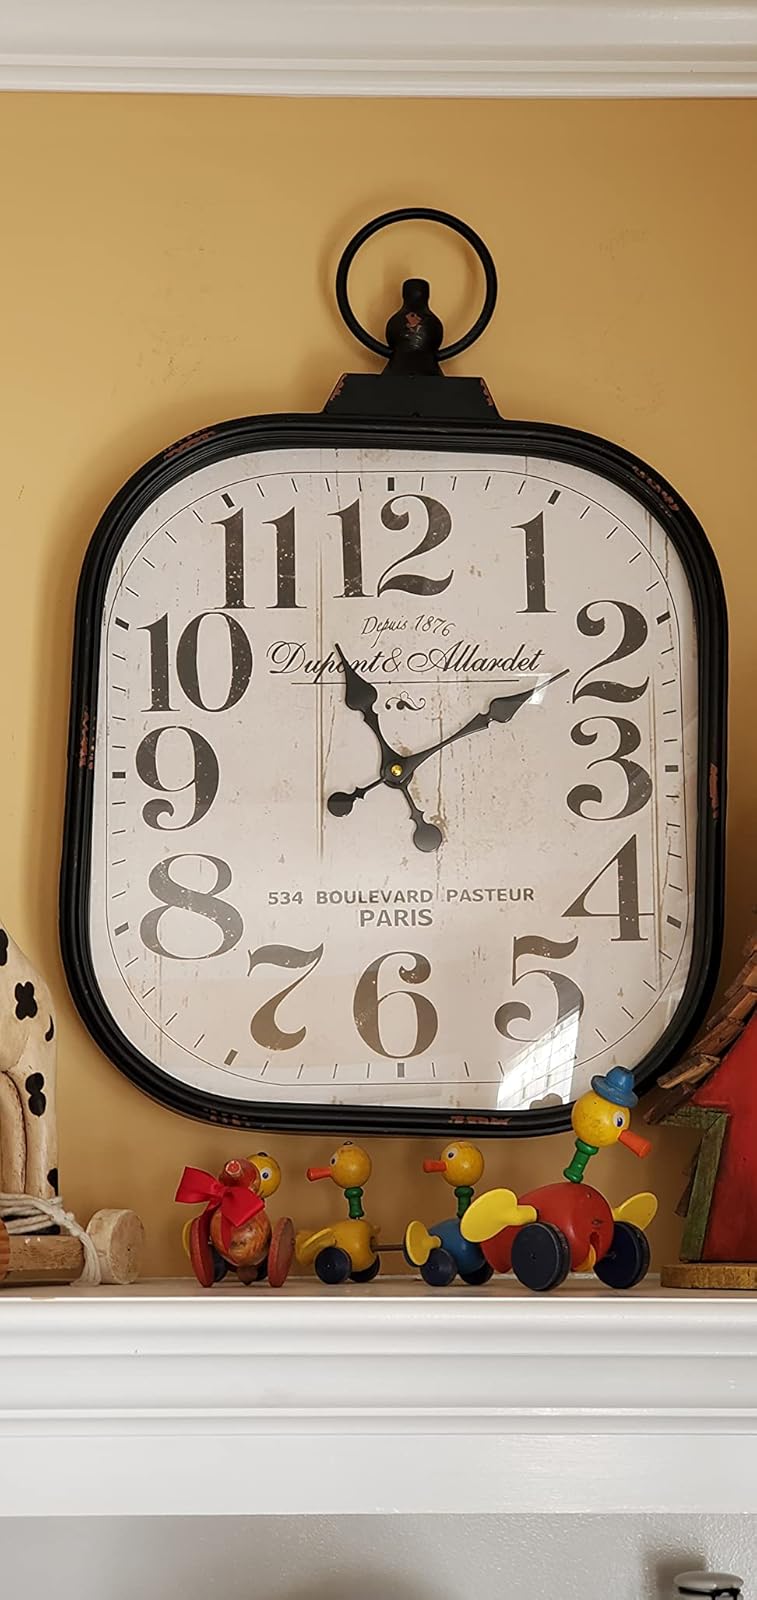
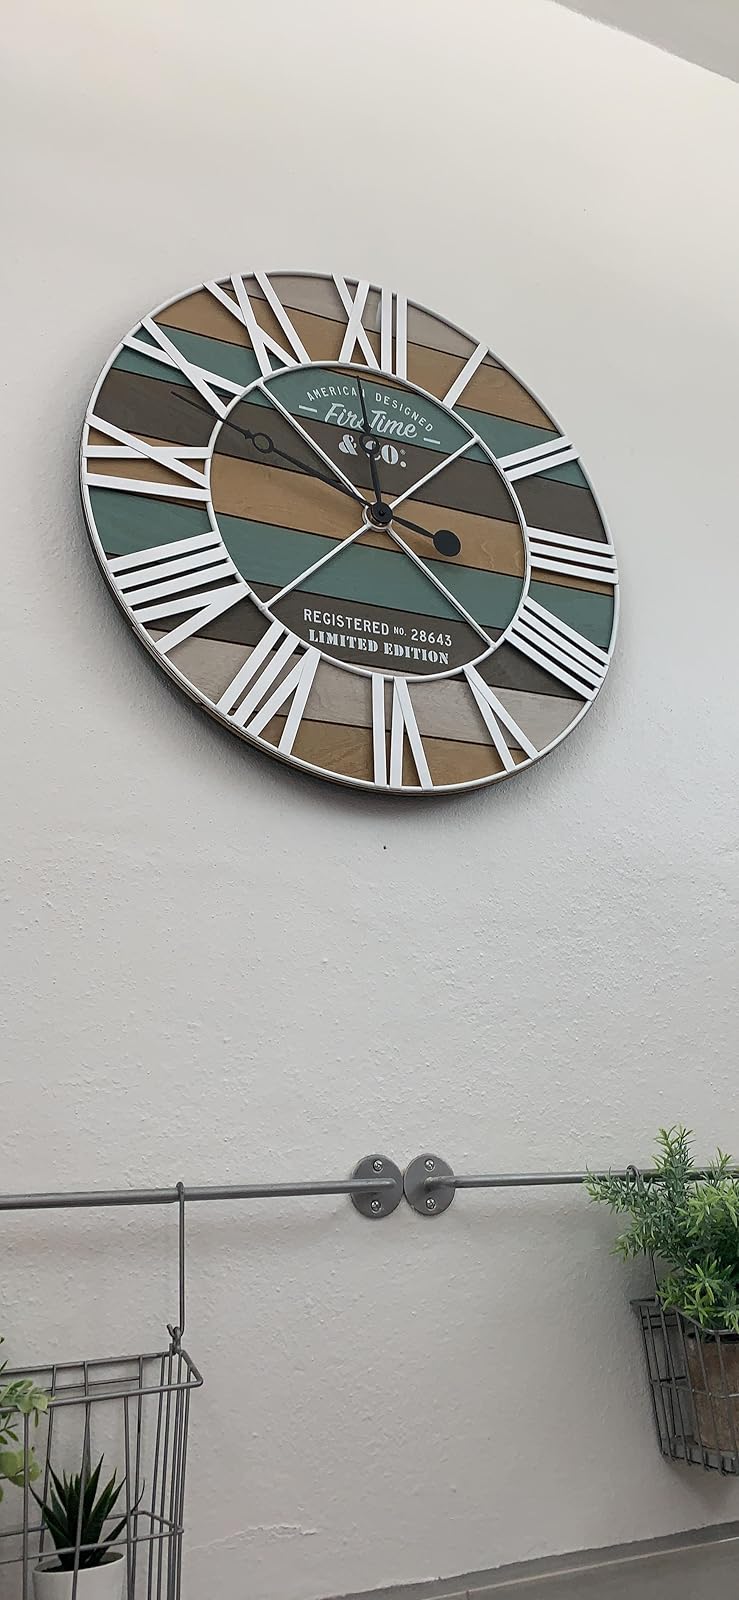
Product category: clock
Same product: no